Moses Eaton Jr. House

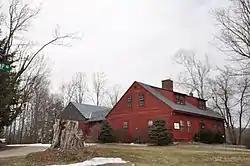

The Moses Eaton Jr. House is a historic house on Hancock Road (New Hampshire Route 137) in Harrisville, New Hampshire. Built about 1790, it is one of the oldest houses in the eastern part of Harrisville, and was home for fifty years to the itinerant folk stenciler Moses Eaton Jr. The house was listed on the National Register of Historic Places in 1988.